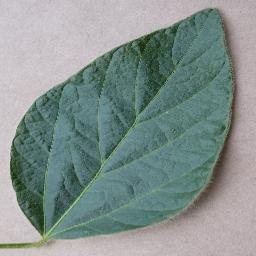
Label: Soybean___healthy